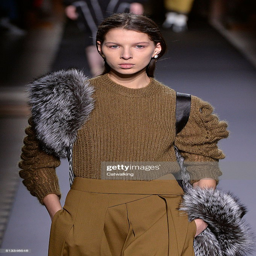
a model walks the runway at the fashion show during event .